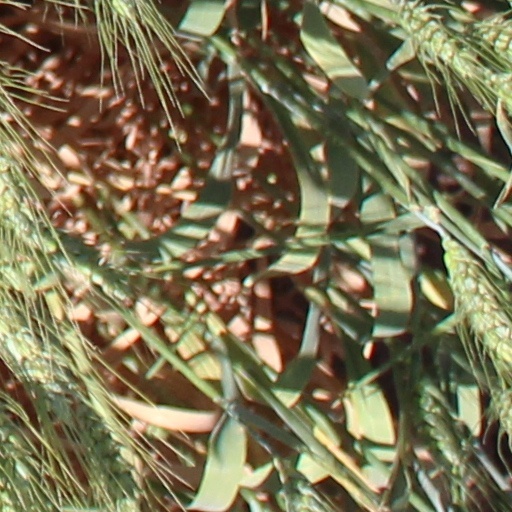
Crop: wheat